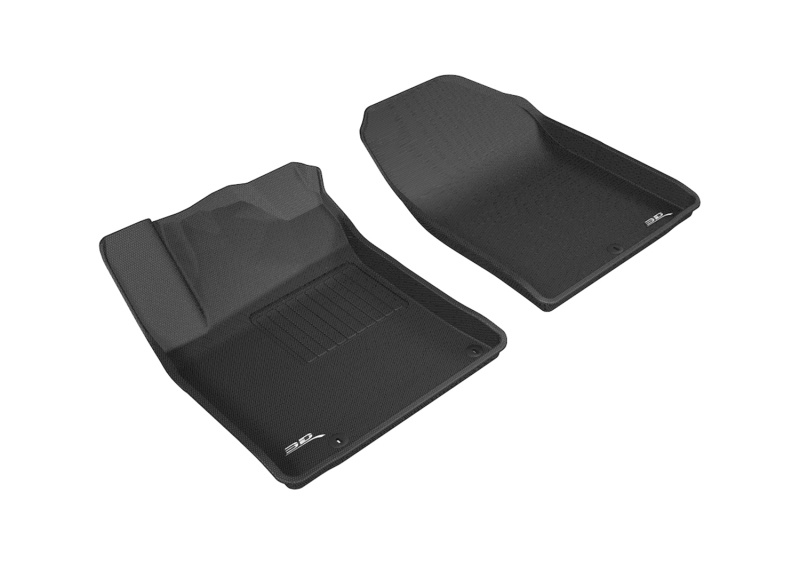
3D MAXpider 2018-2020 Hyundai Elantra GT Kagu 1st Row Floormat - Black
3D MAXpider Custom Fit All-Weather KAGU Series Floor Mats are the best protection for your vehicle floor. Unlike those bulky and smelly rubber floor mats, our KAGU Series Floor Mats are made with an innovative, uniquely designed three-layer structure. State-of-the art measuring method ensures 3D MAXpider mats are custom fit to your vehicle. Our unique design adds style to your vehicle interior and provides all-weather protection. Our patented MAXpider backing keep the mats in place without damaging your carpet like the nibs or spikes from other floor mats. This Part Fits: Year Make Model Submodel 2018-2020 Hyundai Elantra GT Base 2019-2020 Hyundai Elantra GT N Line 2018 Hyundai Elantra GT Sport
Brand: 3D MAXpider
Category: Vehicles & Parts > Vehicle Parts & Accessories > Motor Vehicle Parts > Motor Vehicle Interior Fittings > Floor Mats